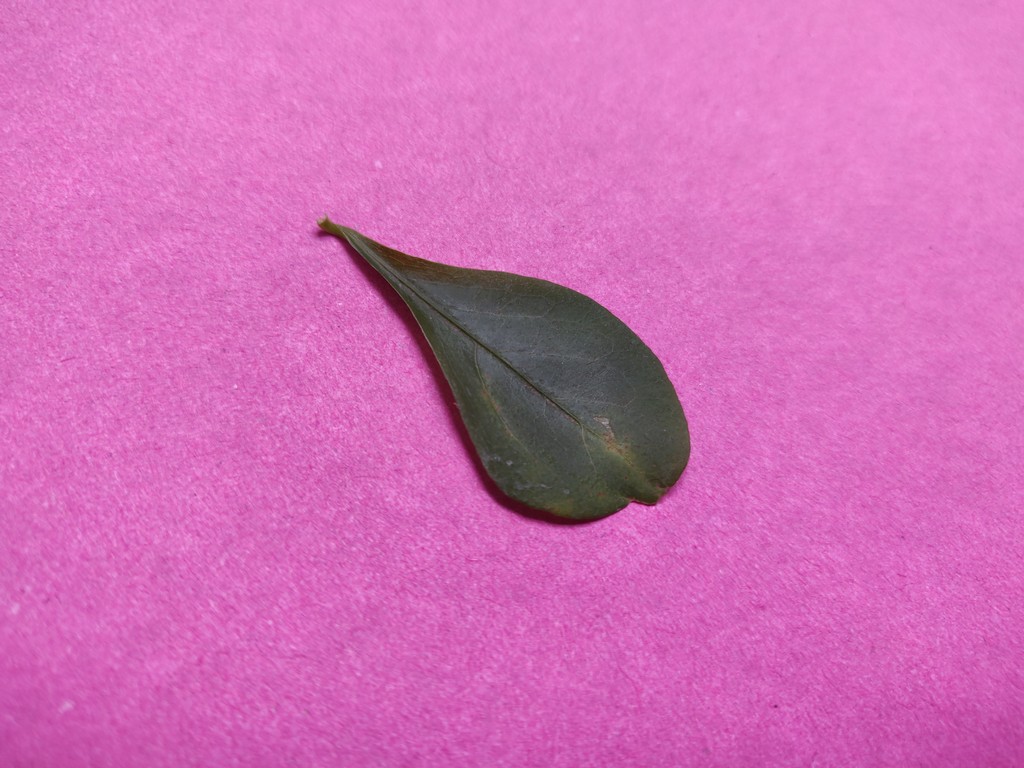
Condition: Unhealthy
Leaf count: single
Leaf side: front